Philippine Marine Corps

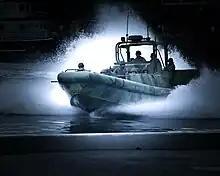
Riverine Craft of the Philippine Marines

The Coastal Defense Regiment is a newly formed unit of the Philippine Marine Corps, founded on August 7, 2020. The unit is part of the Philippine Navy's Defense Capability Program, and also serves as a part of the Philippine Navy's Active Archipelagic Defense Strategy, which aims to improve and increase sea control capabilities based on anti-access and area denial operations, while maintaining overall territorial integrity, asserting the country's sovereignty in the Exclusive Economic Zone (EEZ) and extended continental shelf, and protect Sea Lines of Communications (SLOCs). In early 2022 the defense department signed a contract for the unit to acquire the BrahMos Shore Based Anti Ship Missile System from India at a cost of $375 million and were delivered in April 2024 in order to increase the units capabilities on defending coastlines, deterring enemy littoral ships and amphibious forces, and support overall naval operations and littoral capabilities. The unit is expected to be fully functional within 2025.